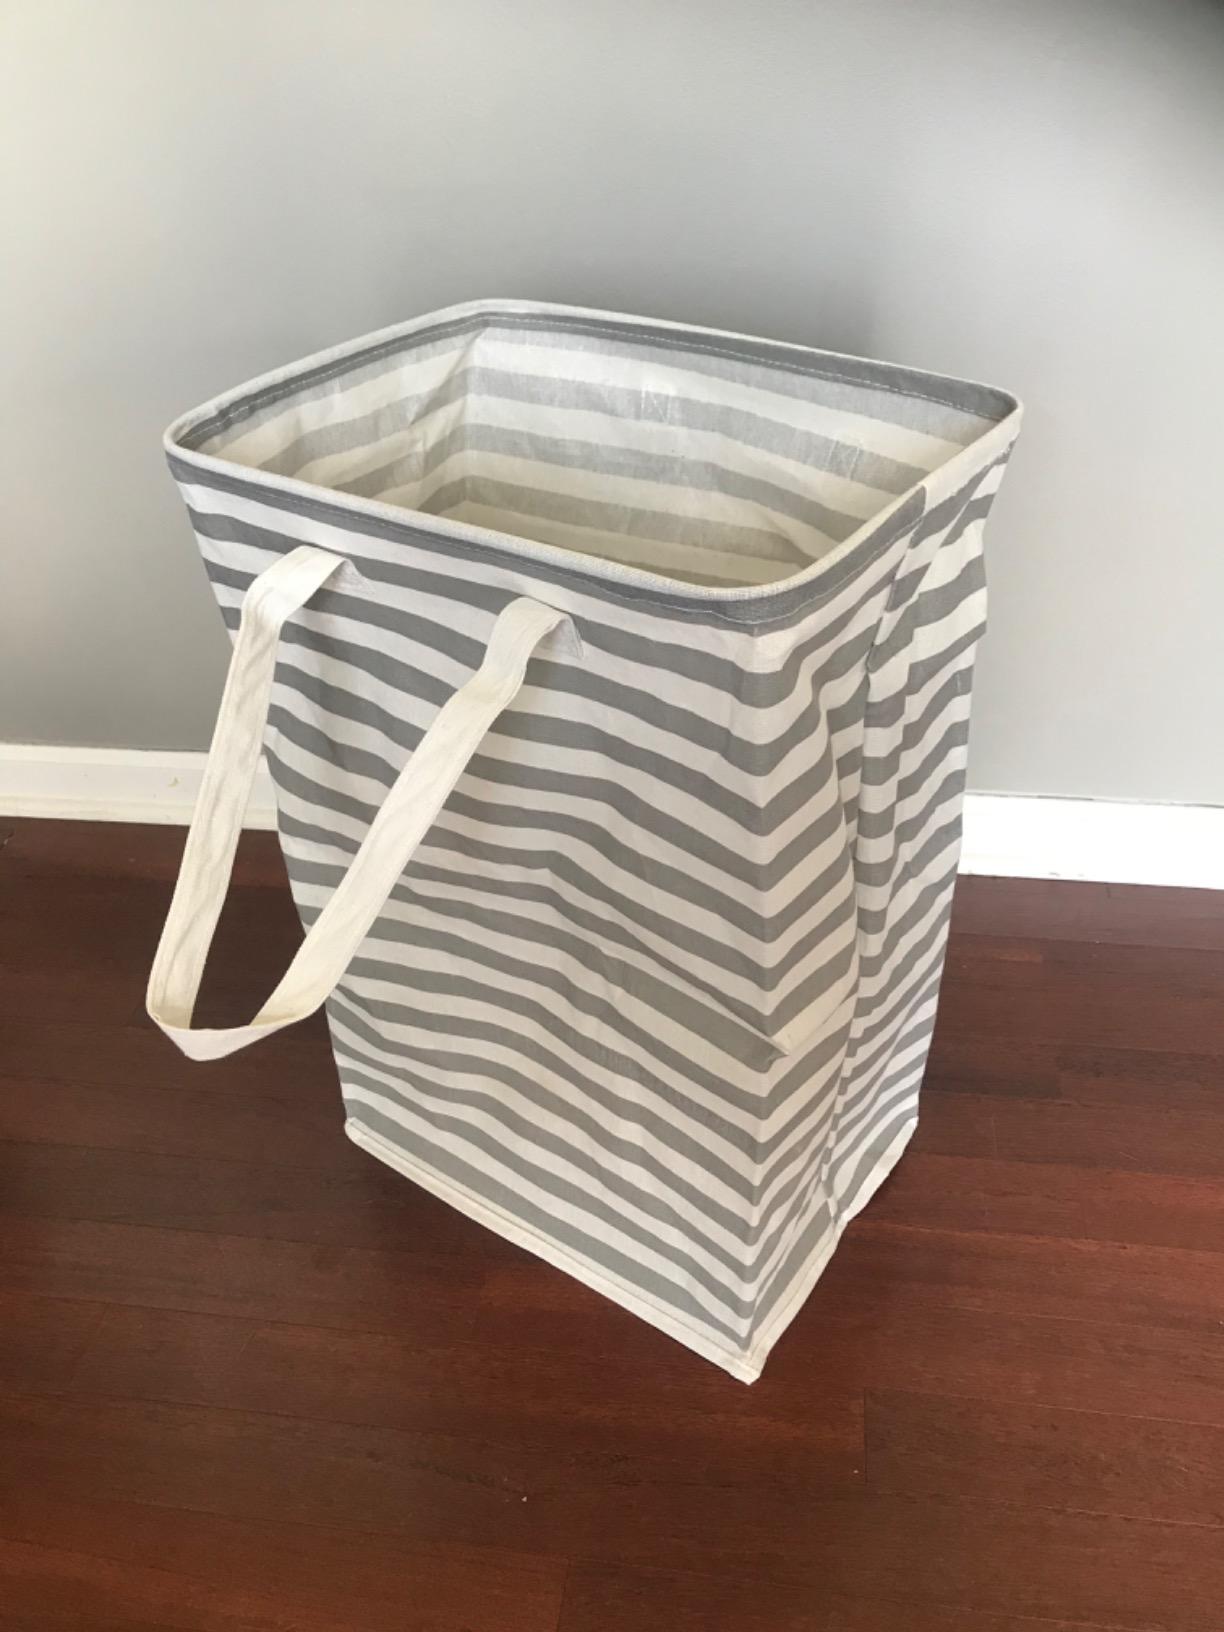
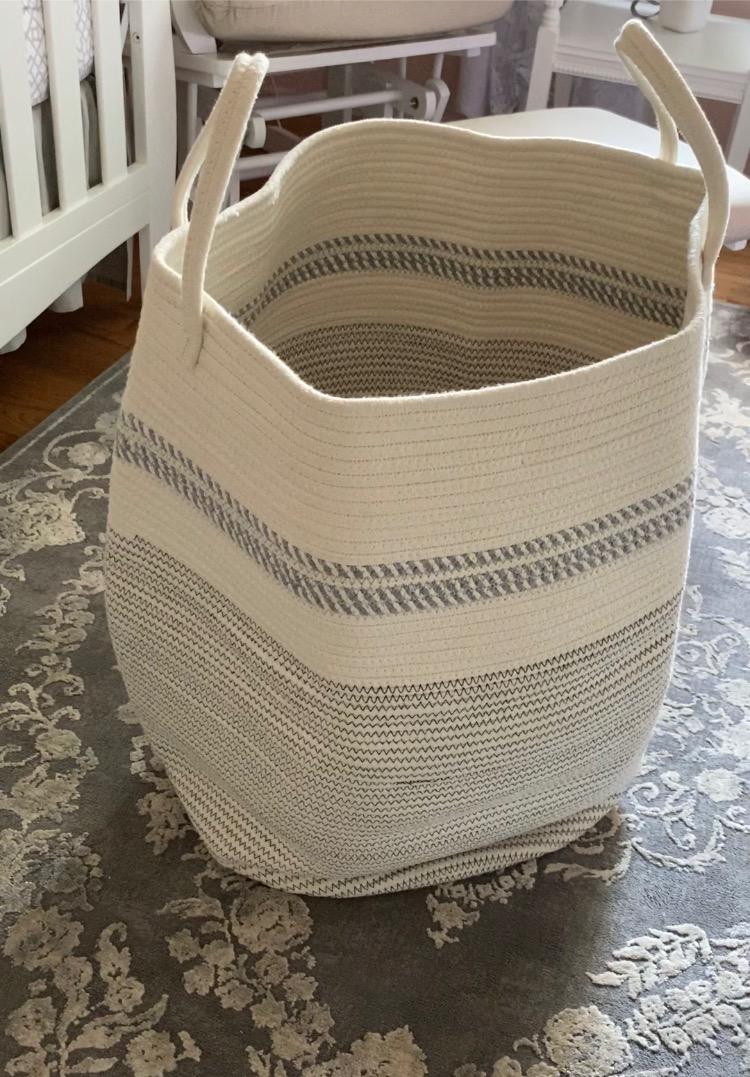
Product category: items_hamper
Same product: no